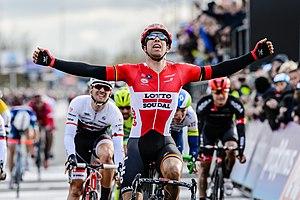
La 71ᵉ édition d'À travers les Flandres a eu lieu le 23 mars 2016. La course fait partie du calendrier UCI Europe Tour 2016 en catégorie 1.HC.
Jens Debusschere est un coureur cycliste belge né le 28 août 1989 à Roulers. Il est membre de l'équipe B&B Hotels-Vital Concept et a commencé sa carrière professionnelle en 2011. Il est notamment devenu champion de Belgique en 2014.